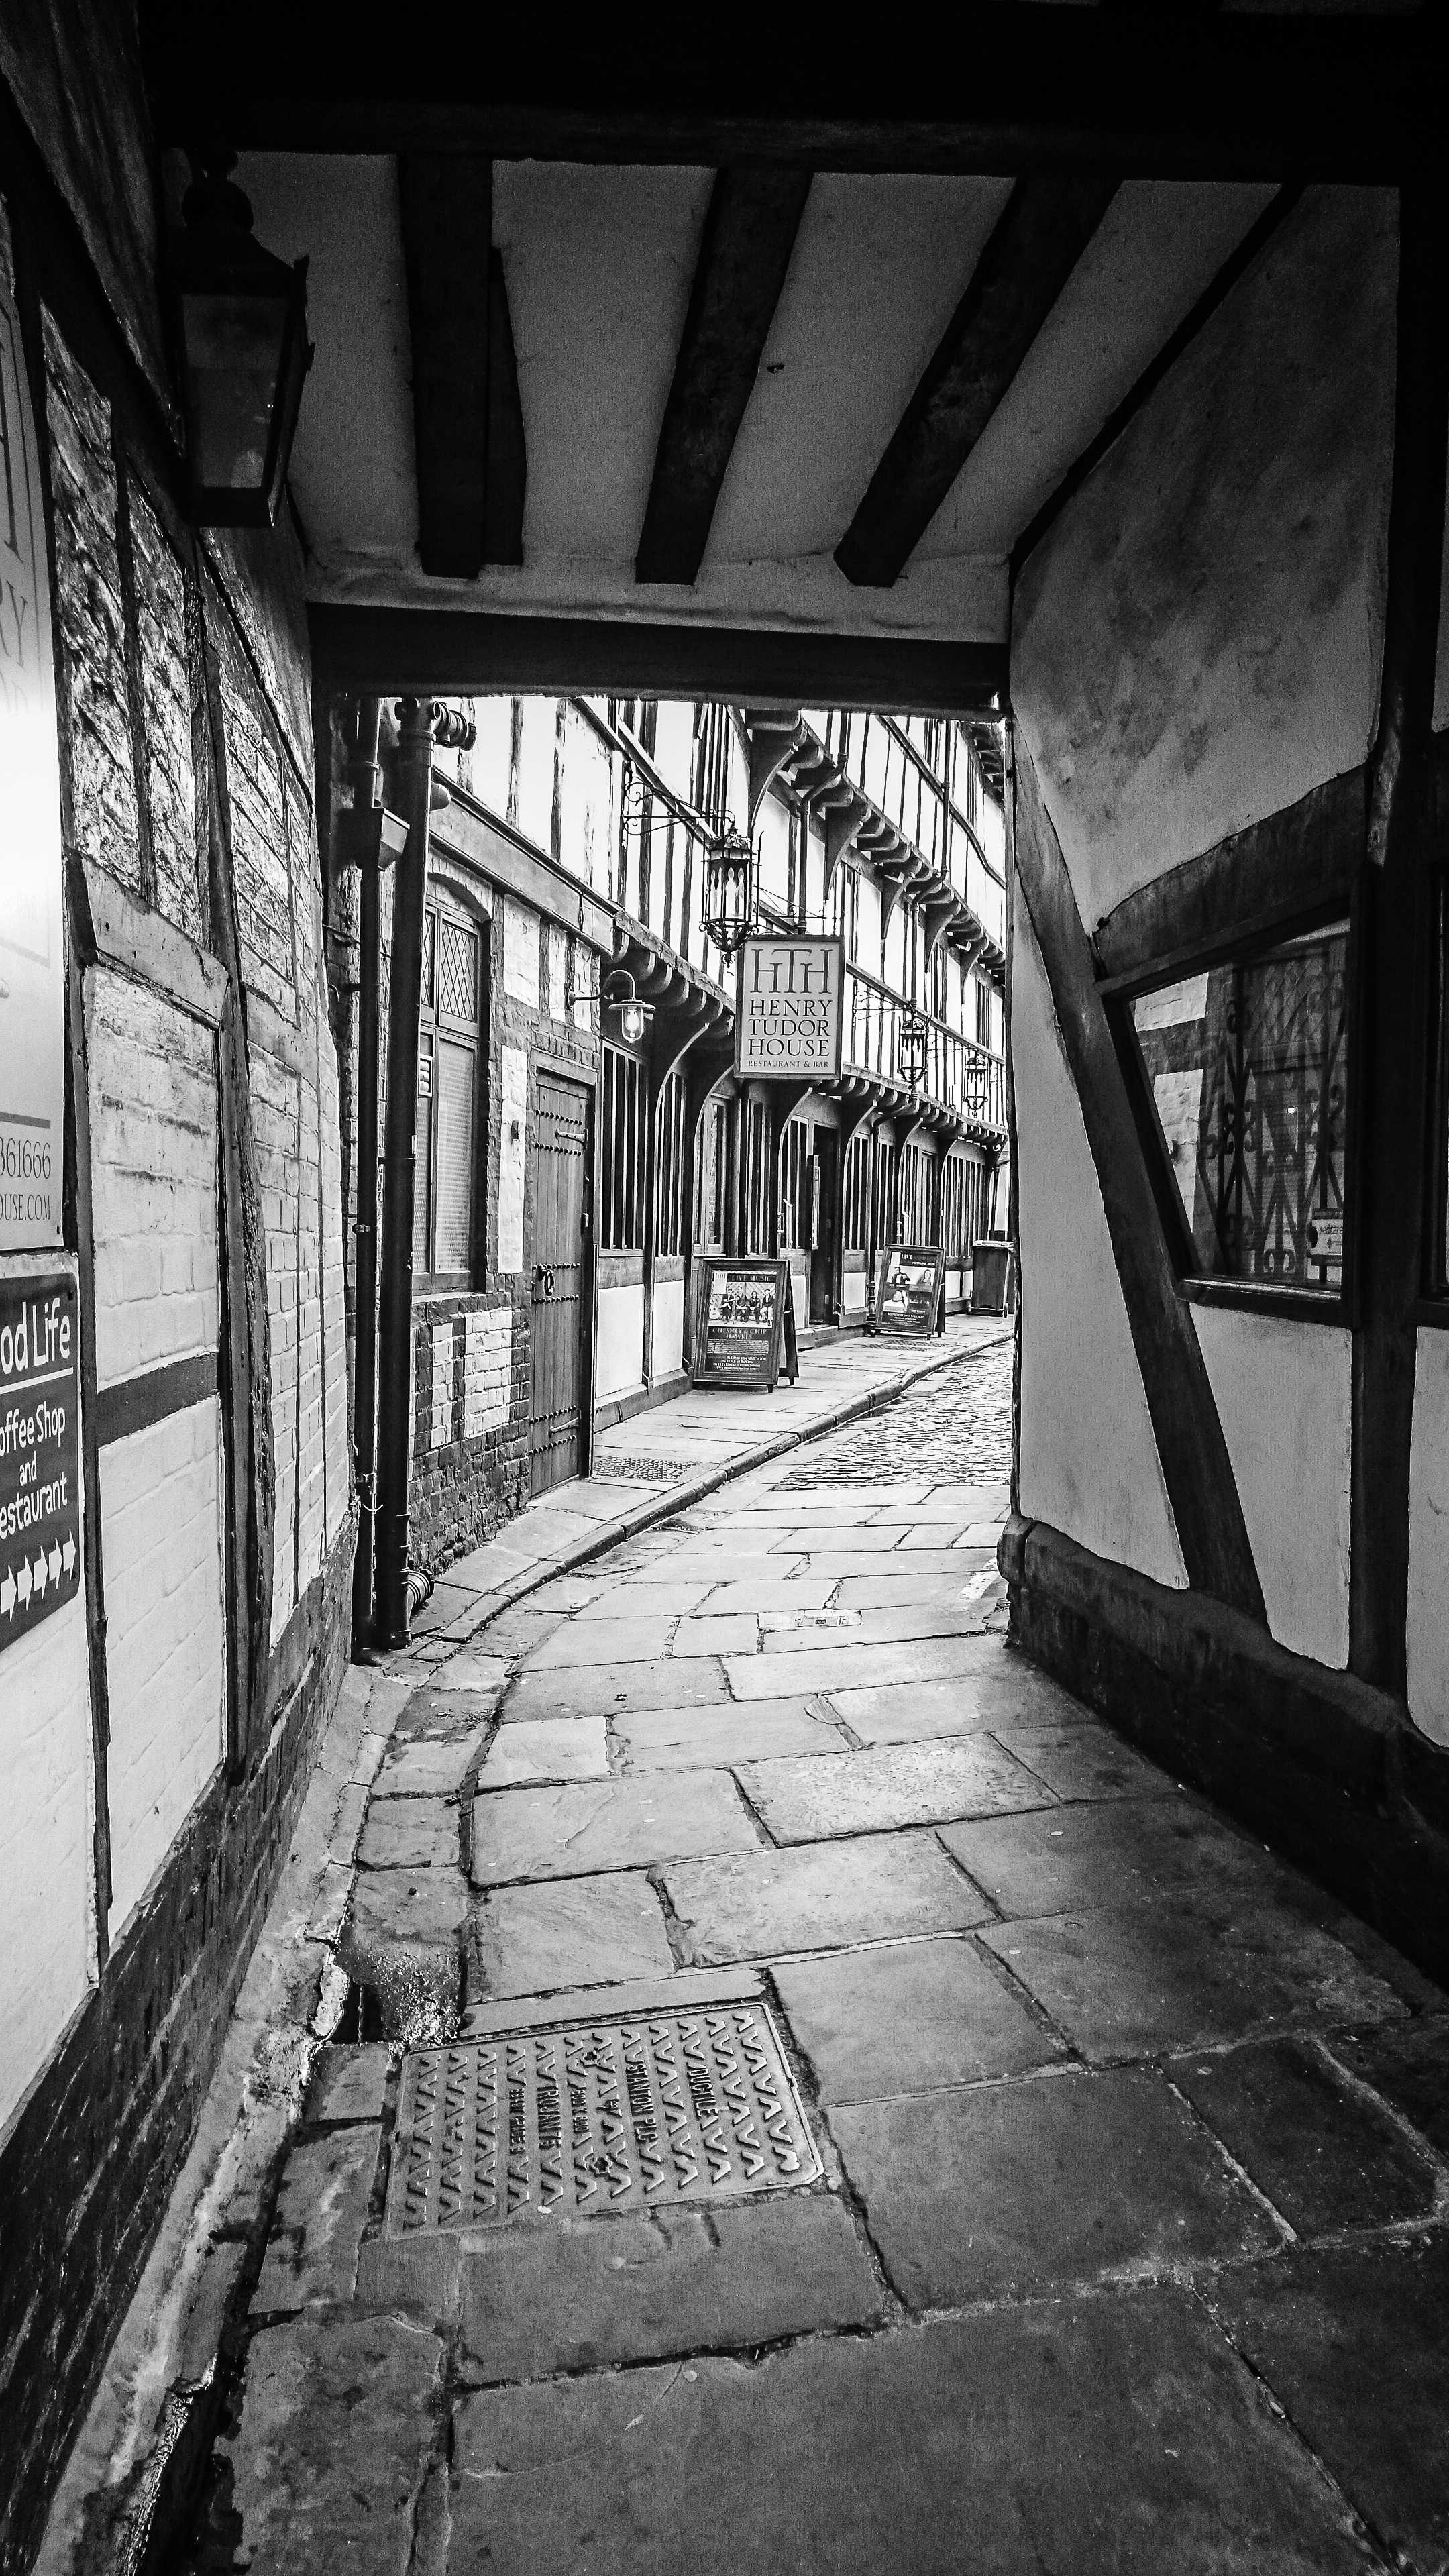
light, black and white, architecture, road, white, street, photography, town, building, old, alley, urban, wall, narrow, europe, shadow, darkness, exterior, alleyway, black, monochrome, england, medieval, infrastructure, symmetry, photograph, snapshot, image, victorian, shape, urban area, monochrome photography, film noir